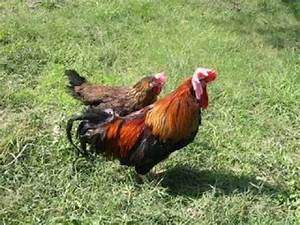
Label: gallina